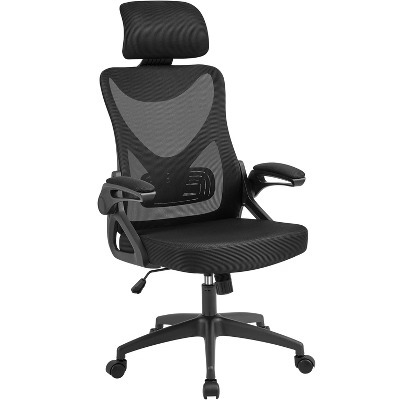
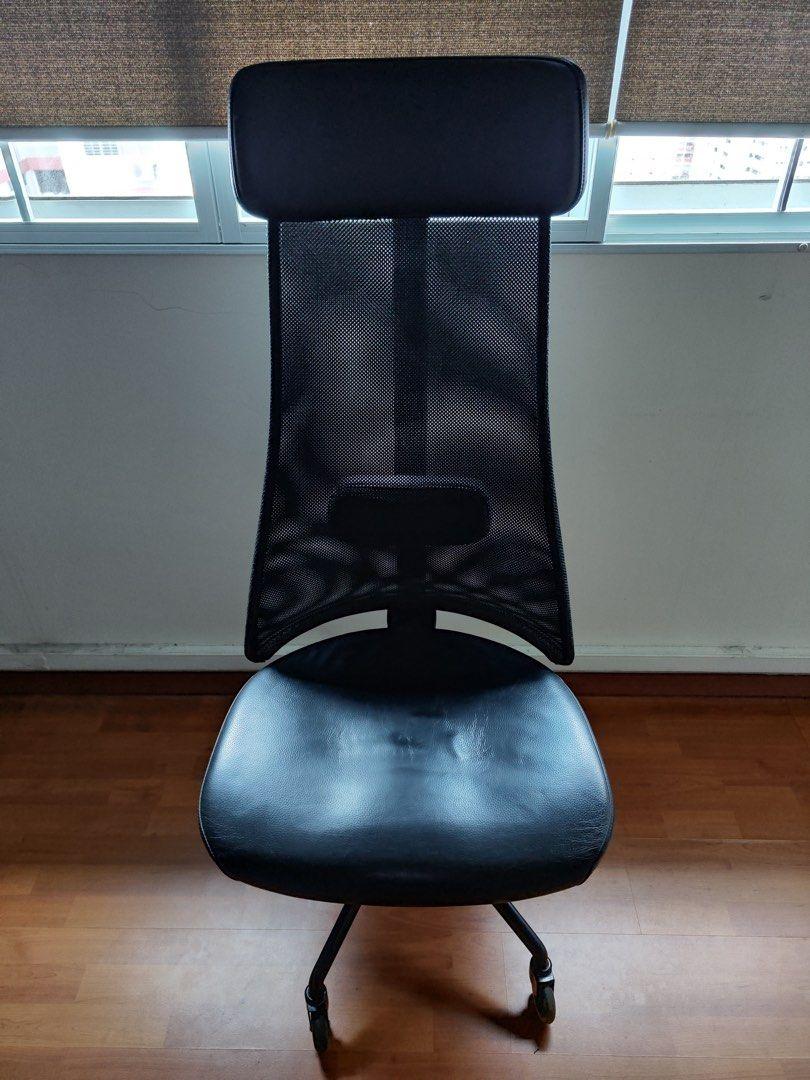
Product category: items_chair
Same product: no